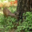
Label: deer